Katie Leung

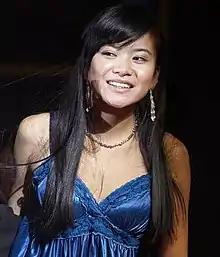
Leung at the Tokyo premiere of "Harry Potter and the Goblet of Fire" in 2005

In a 2011 interview, Leung recalled how her fondest memory of the "Harry Potter" experience was the first audition, because both her parents, who were separated at the time, went with her: "It was a really nice moment because my parents hadn't seen each other for a long, long time." In an effort to heavily promote "Goblet of Fire", Warner Bros. sent Leung to China in the film's second week of release, in an atypical move towards a market that was not used to frequent celebrity visits at the time.